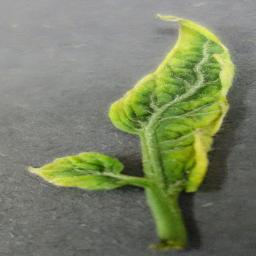
Label: Tomato___Tomato_Yellow_Leaf_Curl_Virus